Nancy Roman

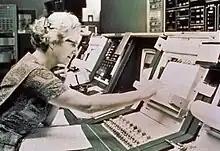
Roman sits at the control console for the Orbiting Astronomical Observatory satellite, launched in 1972 and nicknamed Copernicus. This is a publicity picture; she never actually worked in the Goddard control room.

She also led, from 1959, the orbiting astronomical observatories (OAO) program, working with engineer Dixon Ashworth, initially a series of optical and ultraviolet telescopes. The first, OAO-1, was slated to be launched in 1962, but technical difficulties resulted in a descoped version launched in 1966, but which failed three days after reaching orbit. Roman explained these problems by analogy in 2018: